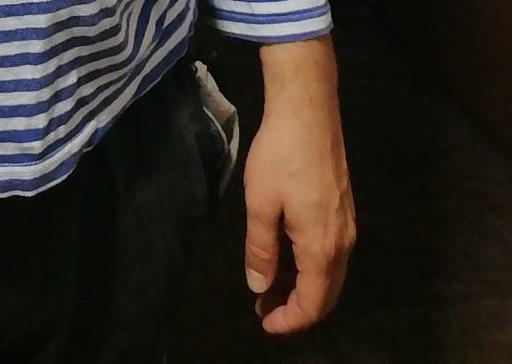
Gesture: no_gesture